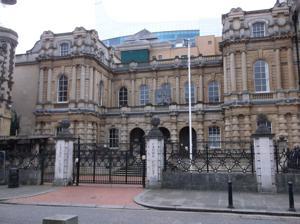
Building: Reading Crown Court
Country: United Kingdom
Year built: 1861
Historic site in Reading, Berkshire Reading Crown Court Location Reading, Berkshire Coordinates 51°27′22″N 0°58′01″W / 51.4562°N 0.967°W / 51.4562; -0.967 Built 1861 Architect John Clacy Architectural style(s) Baroque revival style Listed Building – Grade II Designated 14 December 1978 Reference no. 1113476 Location of Reading Crown Court in Berkshire Reading Crown Court is a judicial facility in Reading, Berkshire . It is a Grade II listed building . History The building, which was designed by the county surveyor , John Clacy , in the Baroque revival style and built at a cost of £21,644, was completed in 1861. It became the main venue for the assizes from 1867 when Abingdon County Hall ceded that role to Reading. The design involved a symmetrical main frontage with seven bays facing onto The Forbury with the end bays projected forward; the central section of five bays featured a three-bay portico with Doric order columns; there were round headed sash windows flanked by Ionic order columns on the first floor. The complex included the county police station which was built behind the courthouse. Following the implementation of the Local Government Act 1888 , which established county councils in every county, it also became the meeting place for Berkshire County Council . The administrative staff and committee rooms of the county council were accommodated in the Shire Hall next door. Following the implementation of the Courts Act 1971 , the former assizes court was re-designated Reading Crown Court. In 1981 the county council moved to a new Shire Hall at Shinfield Park and subsequently it was used solely by the Crown Court . Important cases heard by Reading Crown Court included the trial and conviction of Leslie Bailey for the murder of Mark Tildesley in December 1992 and the trial and conviction of Llewellyn Adams, Indrit Krasniqi, Michael Johnson, Jamaile Morally, Joshua Morally and Adrian Thomas for the murder of Mary-Ann Leneghan in March 2012. It was also the venue for the Munir Hussain case , in which a businessman, Munir Hussain, was tried and convicted of assaulting a burglar, Walid Salem, in December 2009. The initial stages of the trial of Jed Foster for the killing of Andrew Harper were also heard at Reading Crown Court in August 2019, but on 19 September the Crown Prosecution Service said that they had discontinued the case against him. References